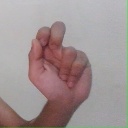
अक्षर: ढ